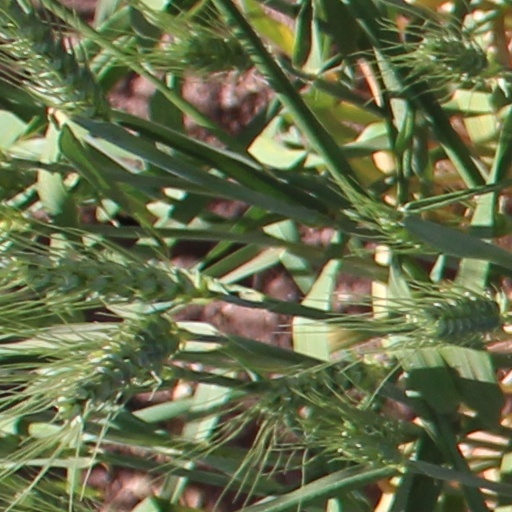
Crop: wheat